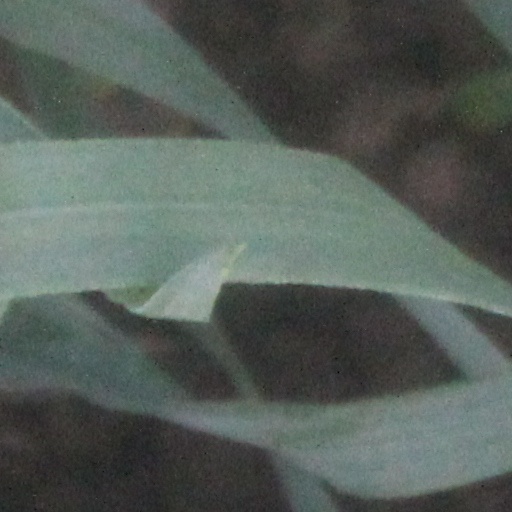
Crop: wheat